Prusias ad Hypium

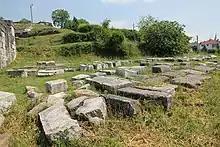
Stone fragments at Prusias ad Hypium ruins.

Prusias ad Hypium was a city in ancient Bithynia, and afterwards in the late Roman province of Honorias. In the 4th century it became a bishopric that was a suffragan of Claudiopolis in Honoriade. Before its conquest by King Prusias I of Bithynia, it was named Cierus or Kieros and belonged to the Heraclea Pontica. Photius writes that it was called Kieros, after the river which flows by it.